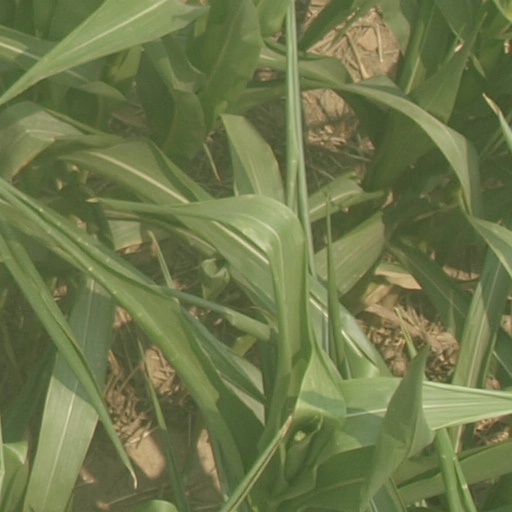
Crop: maize; corn